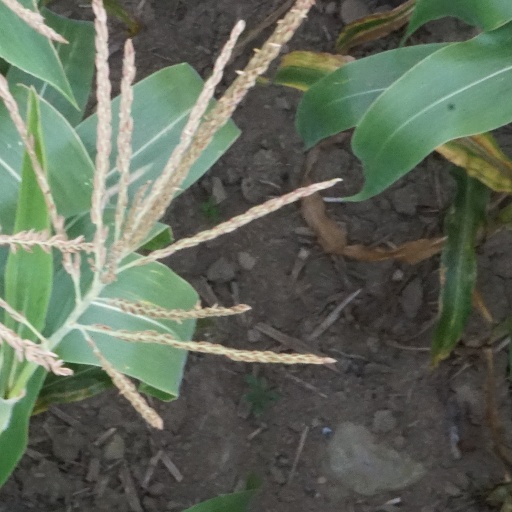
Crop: maize; corn